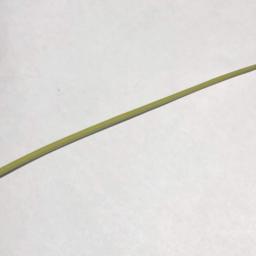
Label: Rice___Healthy